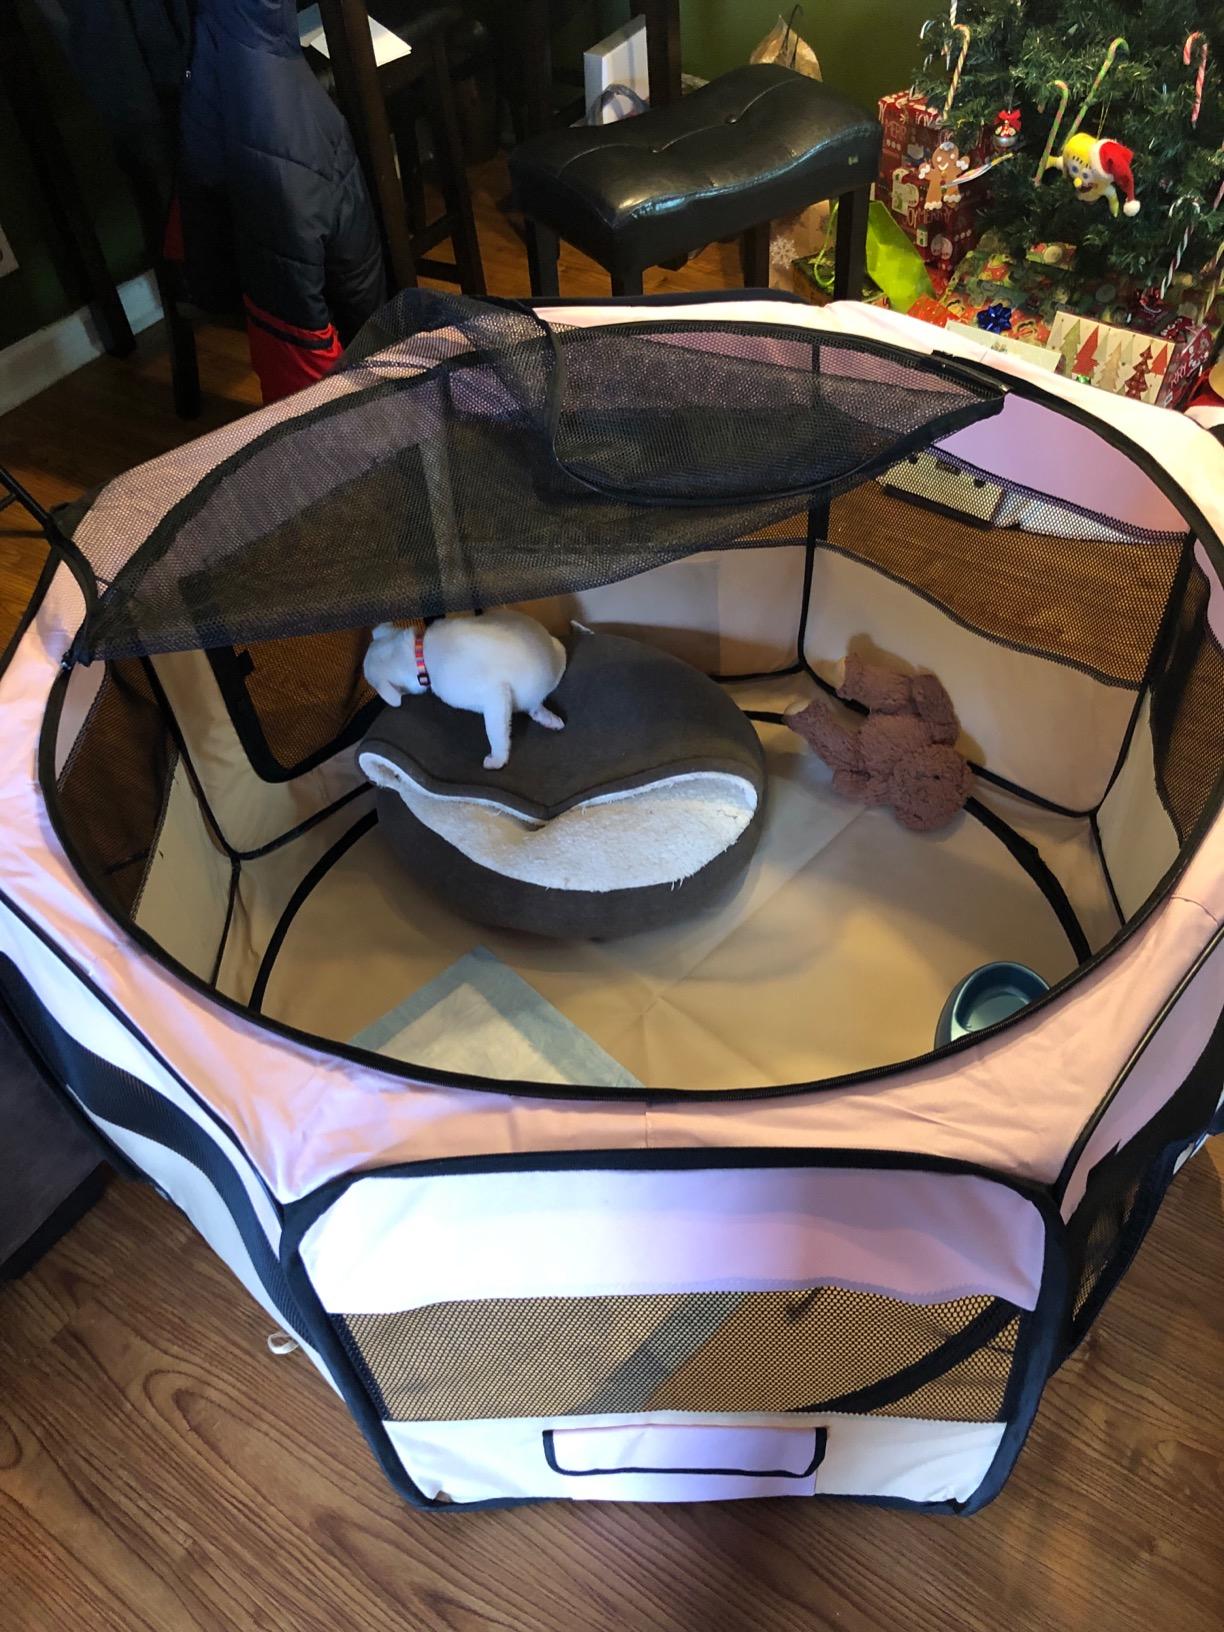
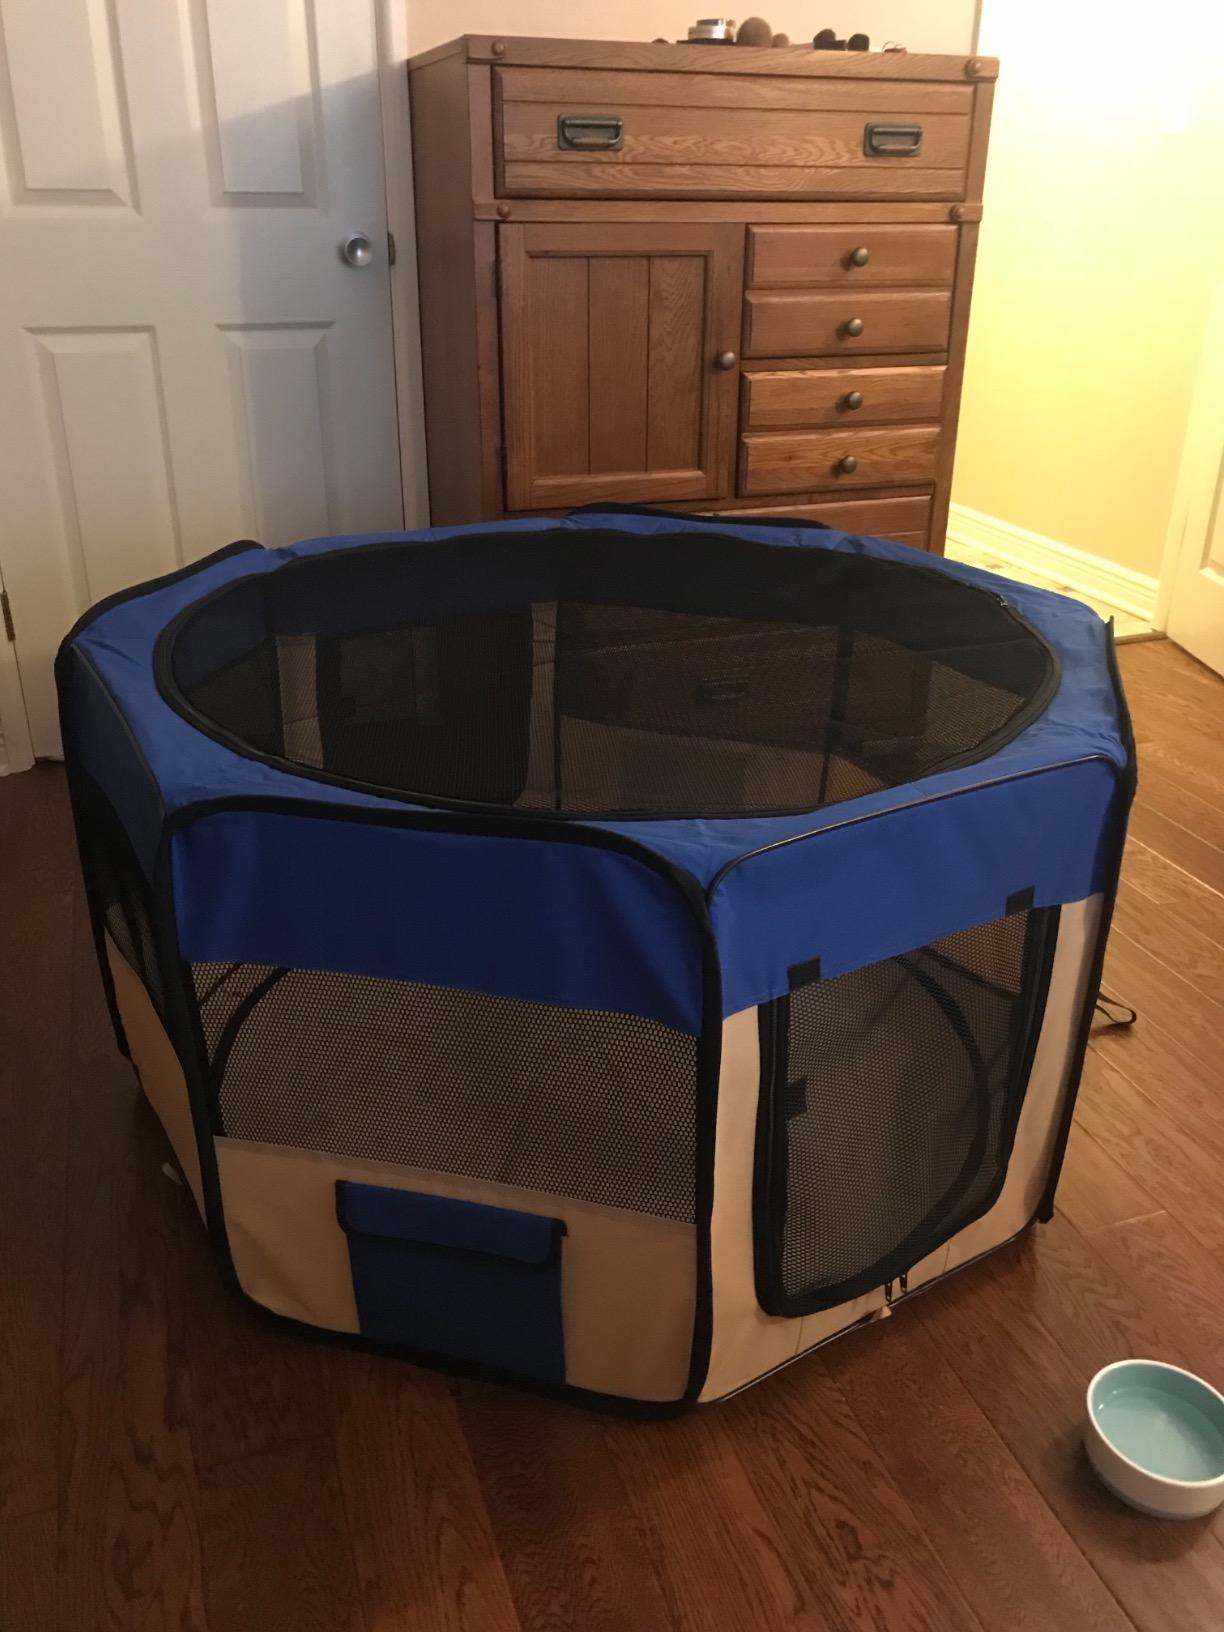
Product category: items_kennel
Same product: no